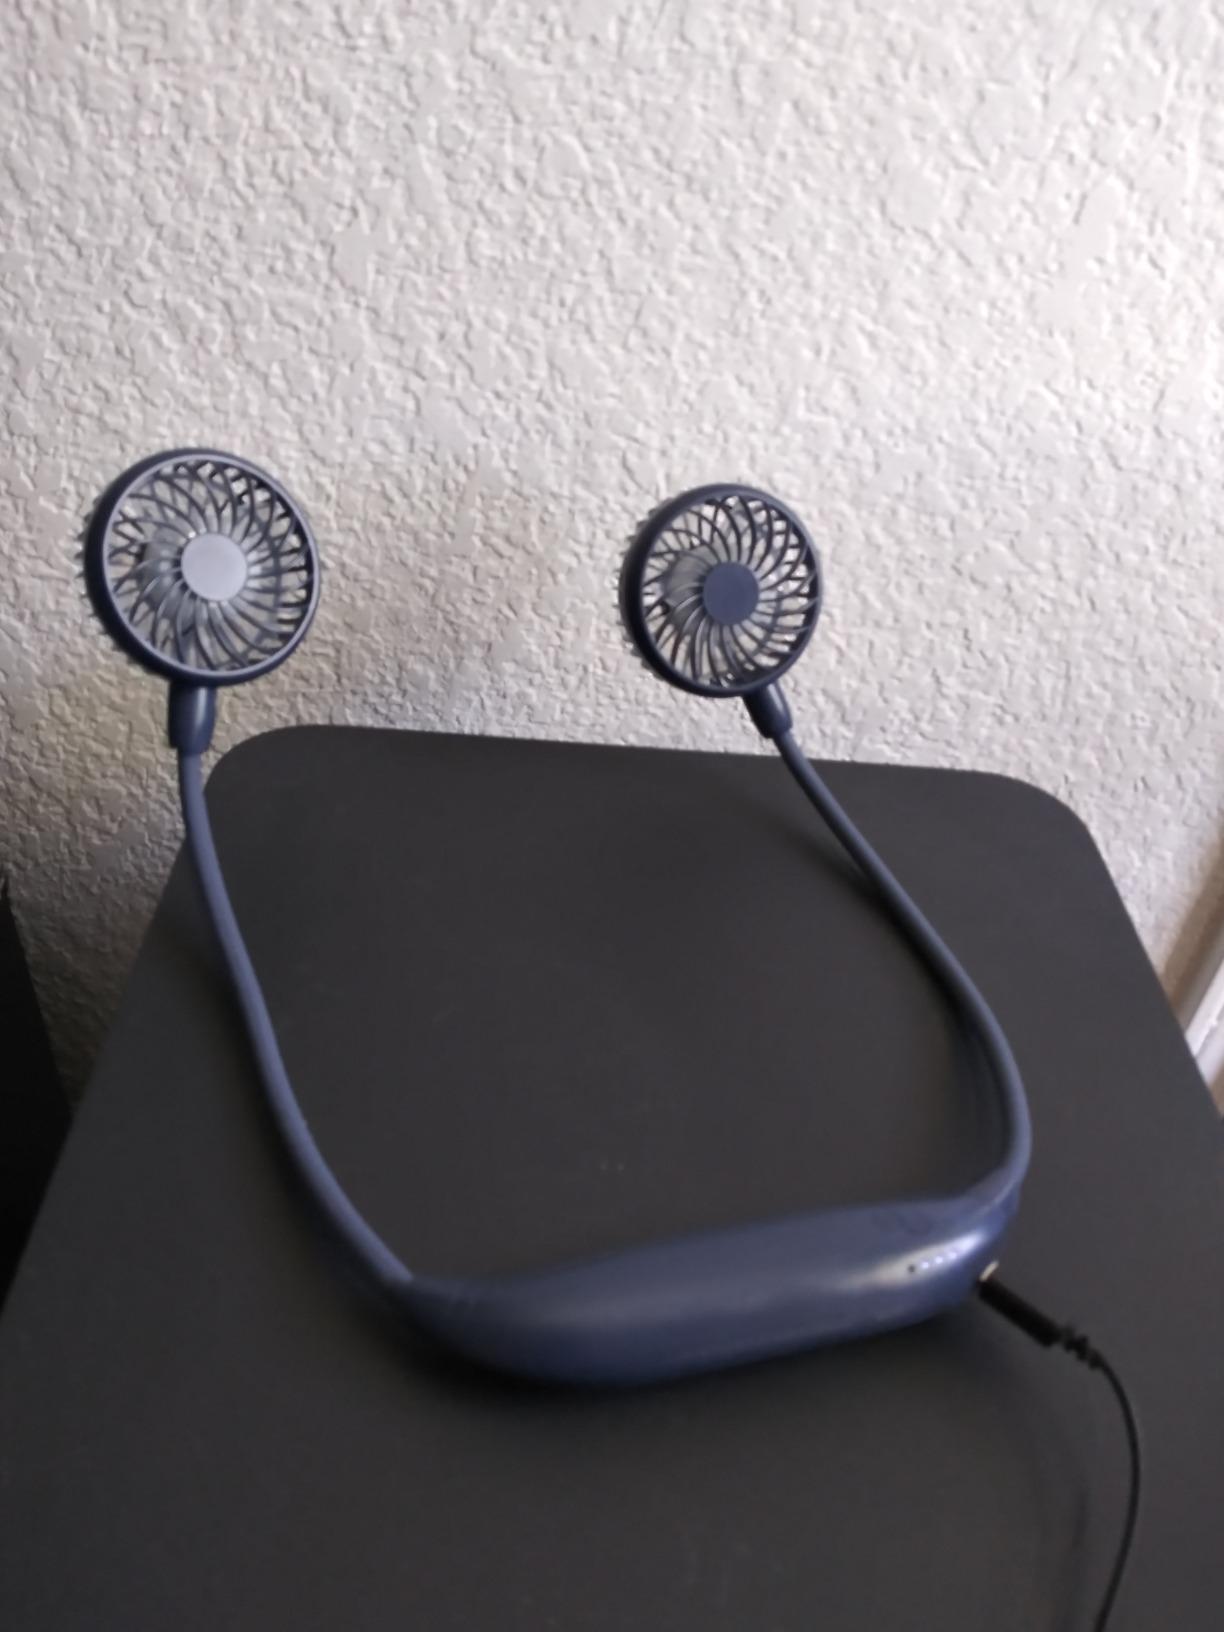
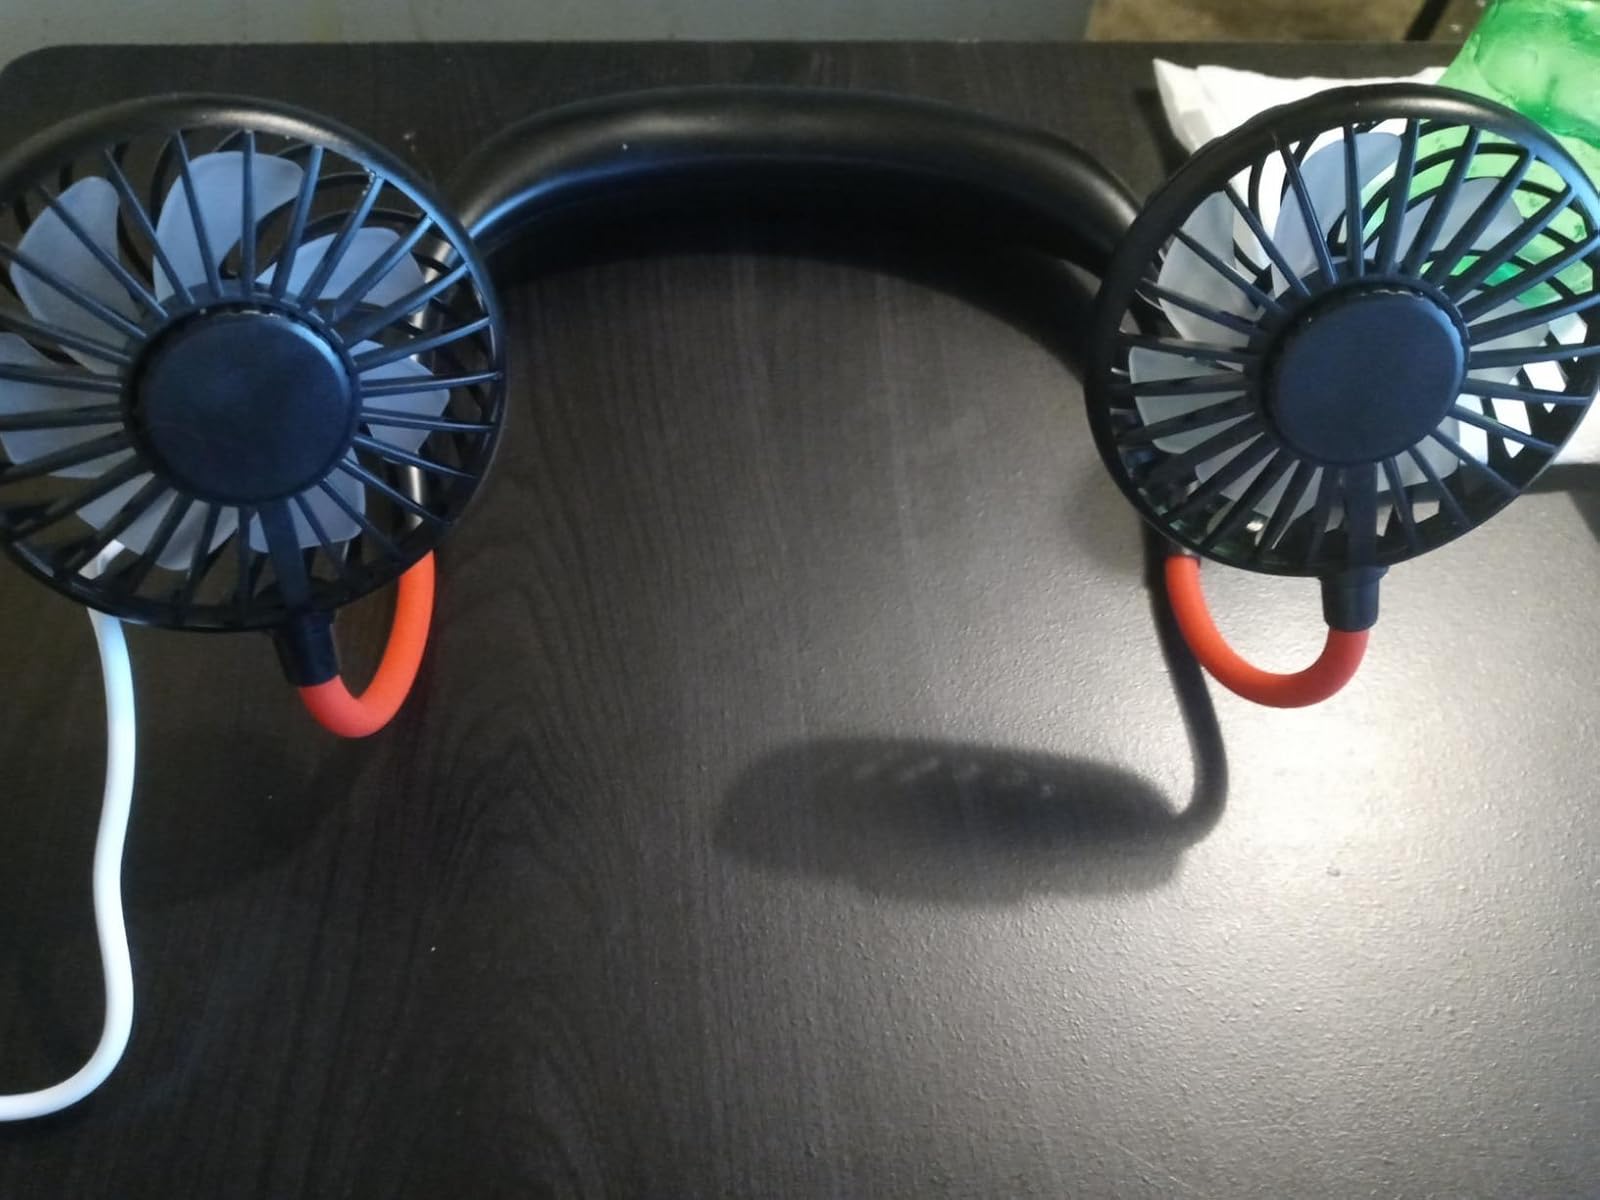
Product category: fan
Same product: no